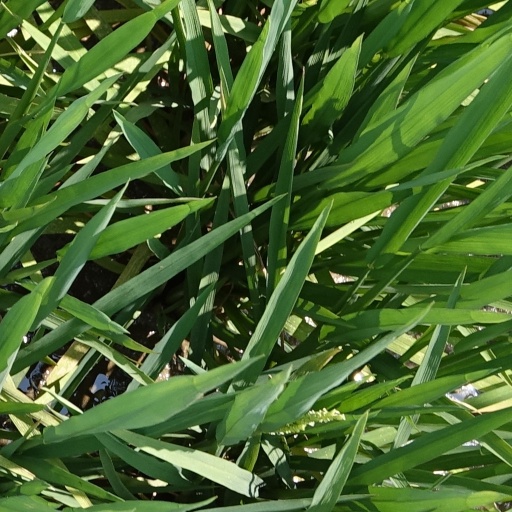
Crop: rice